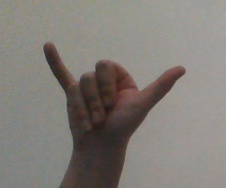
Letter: ya